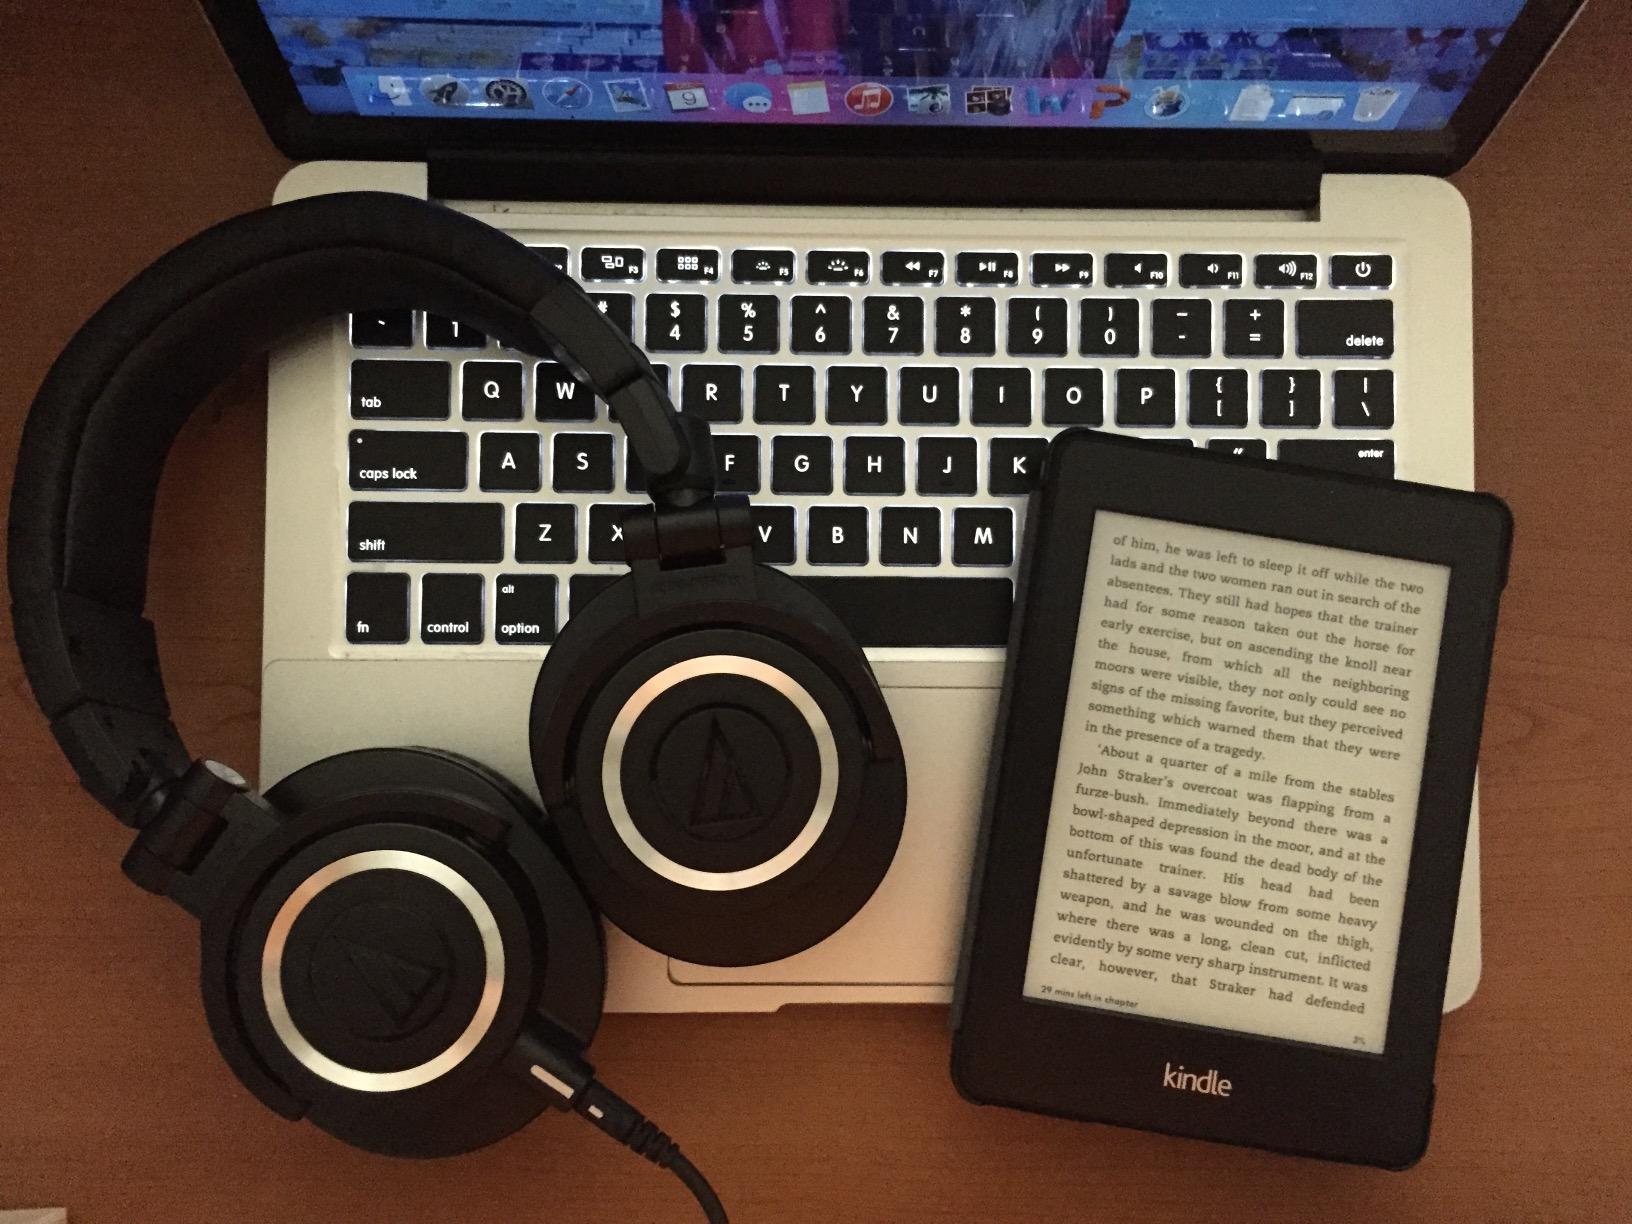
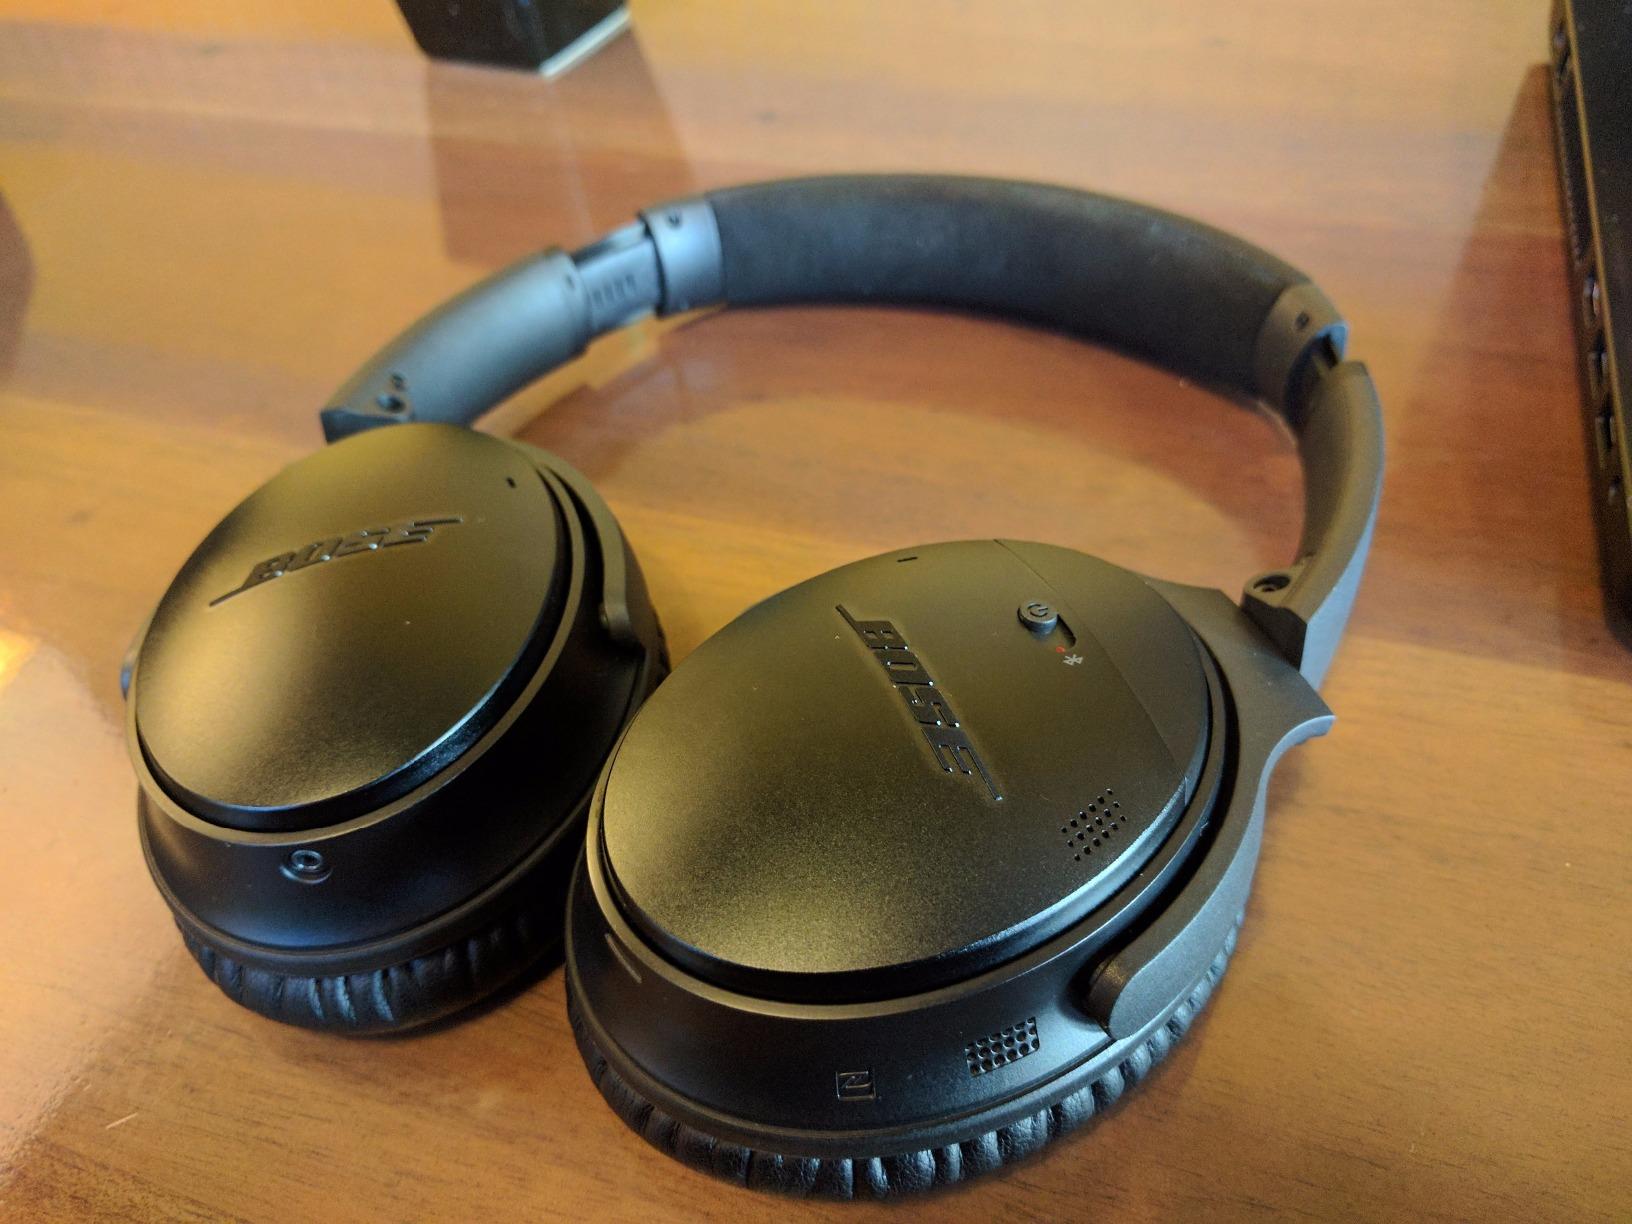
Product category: headphones
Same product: no